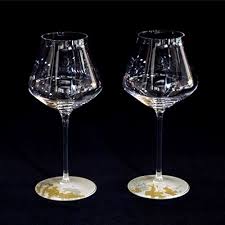
Waste category: glass